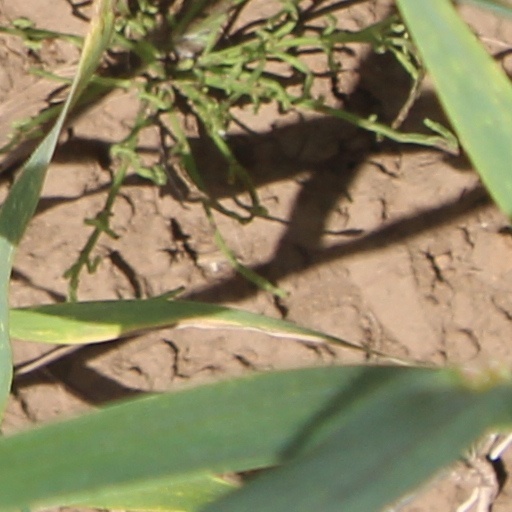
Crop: wheat